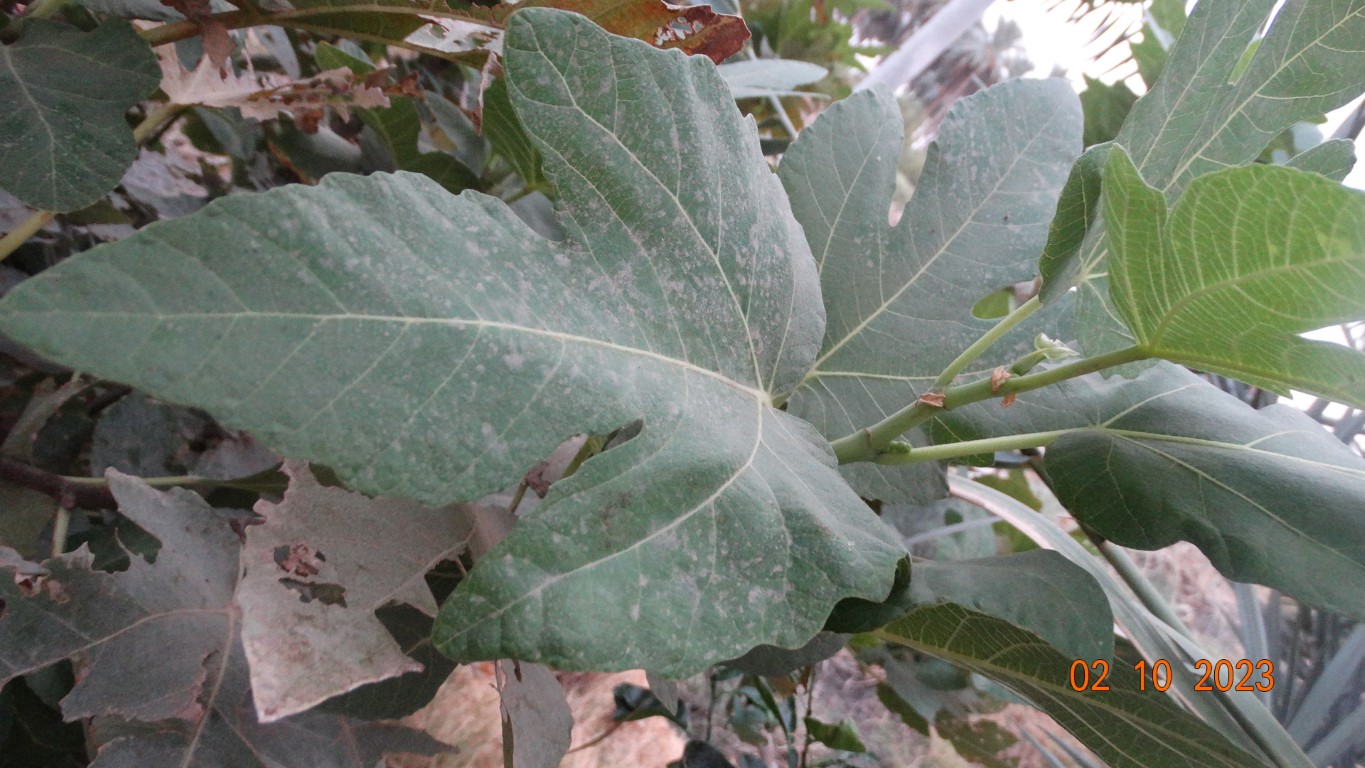
Label: healthy